Amedeo Preziosi

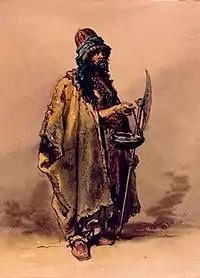
Ottoman Dervish portrayed by Amedeo Preziosi, 1860s circa, Muzeul Naţional de Artă al României

In an era when postal cards were still at their beginning and so was the photographic art, Preziosi offered the European tourists and visitors of Istanbul drawings of the city and the surroundings. In 1858, he decided to publish the most popular works as lithographs at the Lemercier workshop in Paris. The chromolithography album, named "Stamboul, Recollections of Eastern Life" and re-edited in 1861 as "Stamboul, Souvenir d'Orient" was drawn on the lithography stone by Preziosi himself. He published a second album, "Souvenir du Caïre", comprising drawings he made during a trip to Egypt.